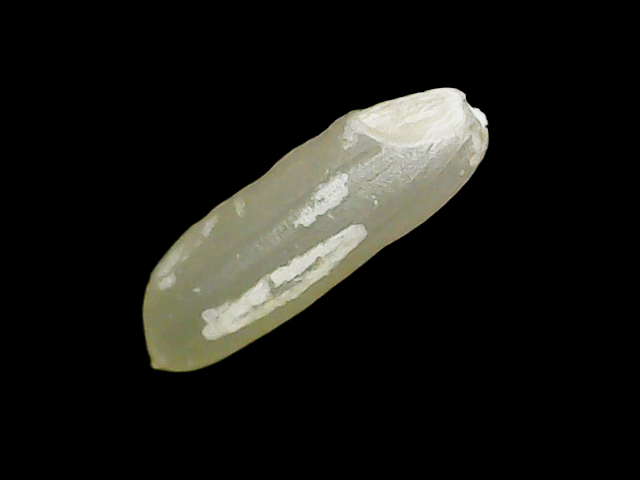
Rice variety: Binadhan7